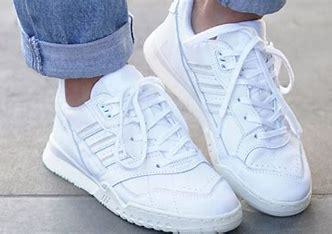
Brand: Adidas
Model: A R